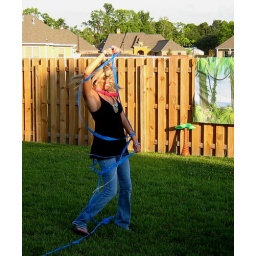
Amy was pretending that she was a chinese ribbon acrobat girl and dancing around with my pulled-apart plastic lei.